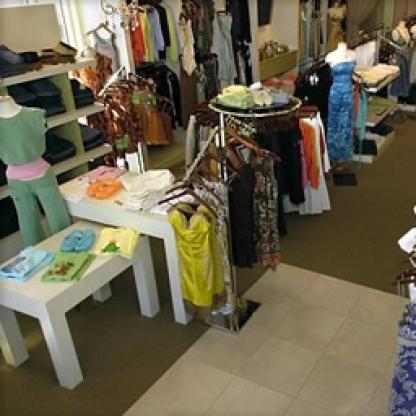
Scene: Indoor